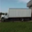
Label: truck